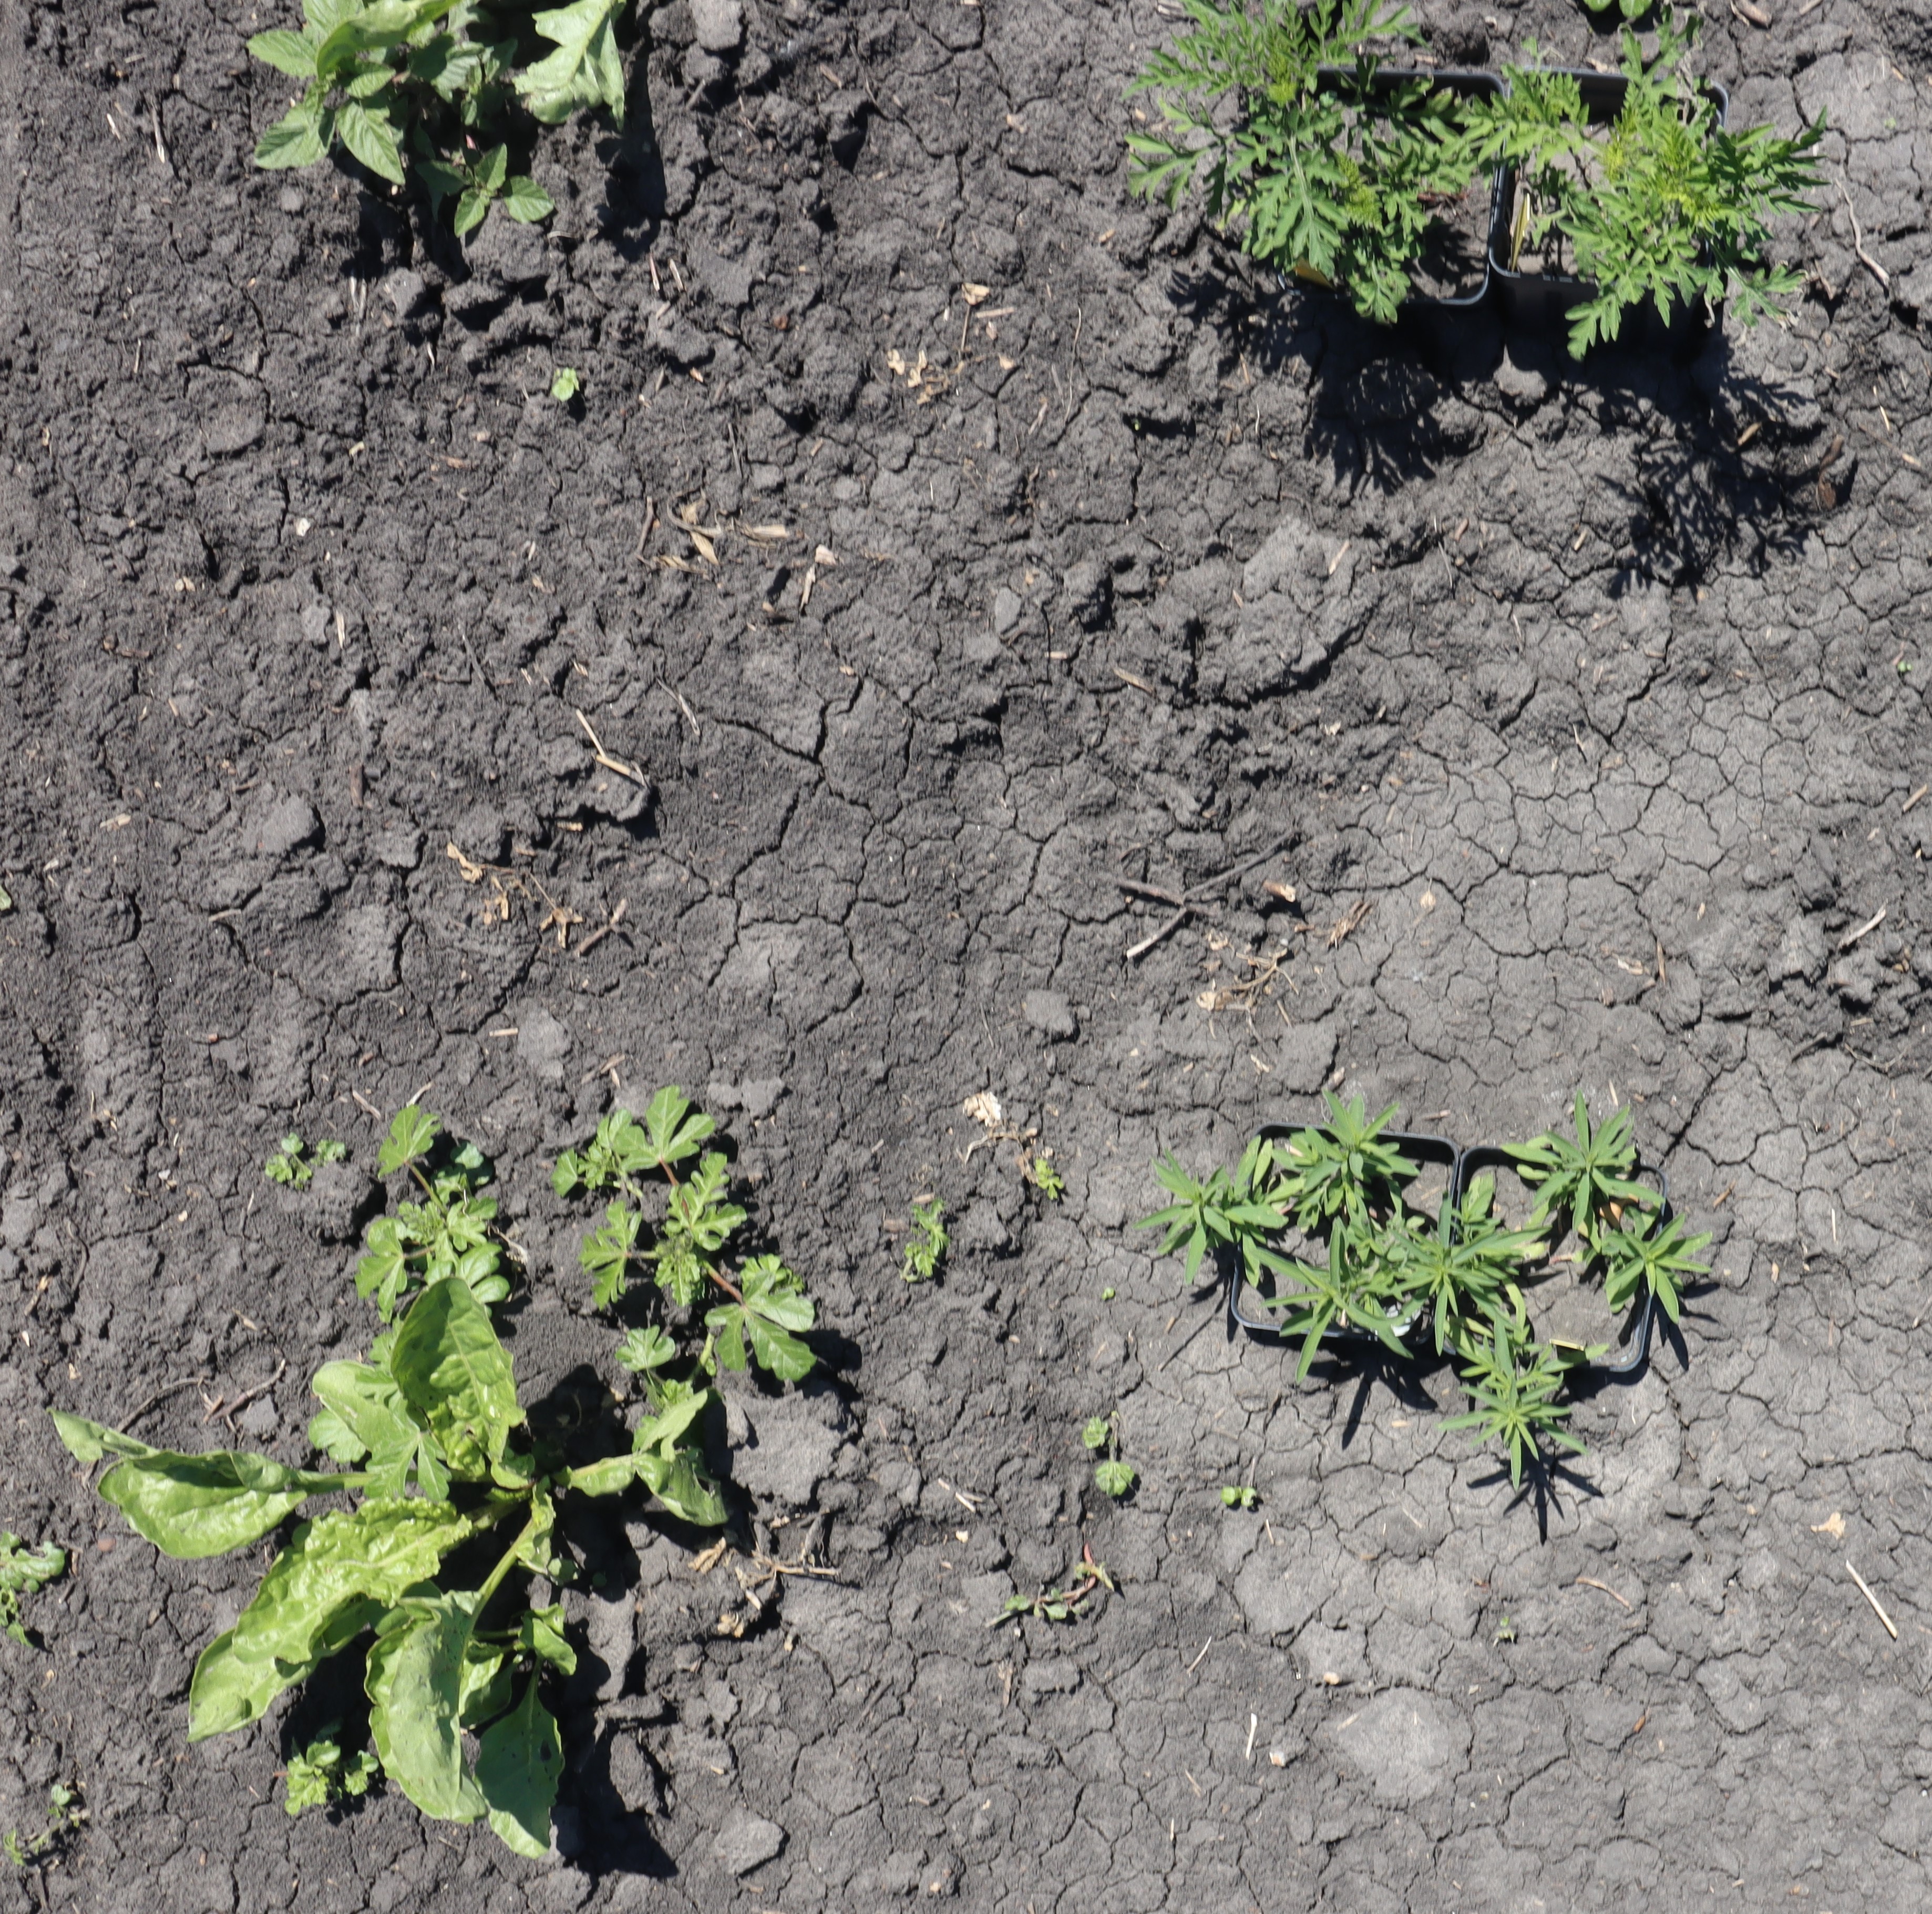
Crop: Sugar beet
Objects: Ragweed, Ragweed, Sugar beet, Kochia, Kochia, Kochia